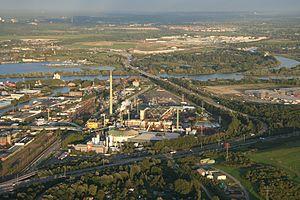
Aurubis AG est une entreprise allemande, le plus gros producteur de cuivre en Europe et le deuxième dans le monde. Elle est cotée au MDAX, produit annuellement plus d'un million de tonnes de cuivre et emploie plus de six mille personnes.